Handcrafts and folk art in Hidalgo

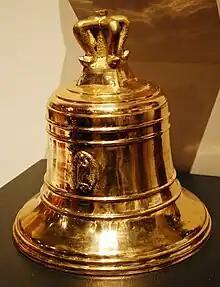
Bell cast by Jose Luis Greez Nieto of Tizapan, Zacualtipan, Hidalgo

Basketry is still an important activity in the state, making items from willow branches, reeds and palm fronds. Items can be dyed or painted in bright colors, either using natural pigments or acrylics.